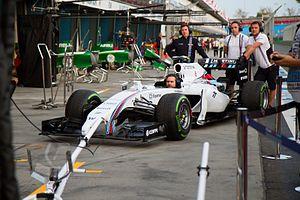
Le Grand Prix automobile d’Australie 2014, disputé le 16 mars 2014 sur le Circuit de l'Albert Park à Melbourne, est la 898ᵉ épreuve du championnat du monde de Formule 1 courue depuis 1950 et la manche d'ouverture du championnat 2014.